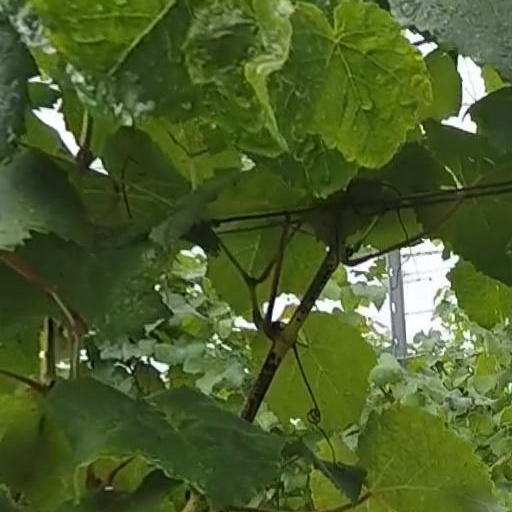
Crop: grape